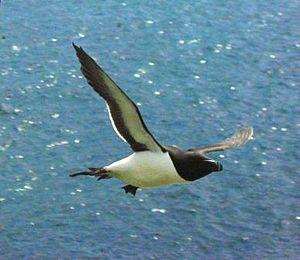
Le Petit Pingouin, appelé également Pingouin torda est une espèce d’oiseau de la famille des alcidés. C'est le seul représentant du genre Alca. Seul pingouin subsistant depuis la disparition du Grand Pingouin en 1844, il est présent en Manche, et de l’Atlantique Nord jusqu'en mer de Barents.
La France compte plus de 570 espèces d'oiseaux sur son territoire. La liste qui suit ne concerne que les espèces de France métropolitaine, par ordre et famille.